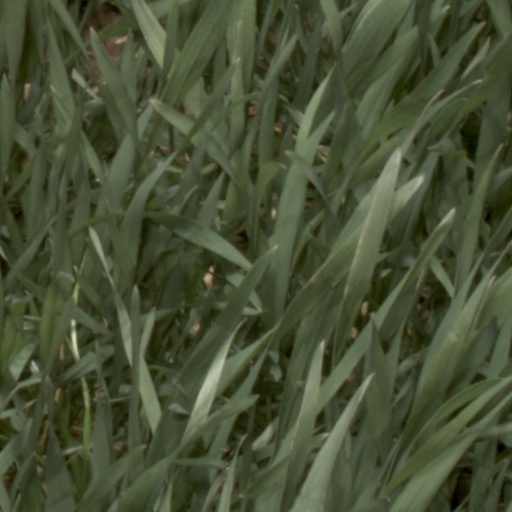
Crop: wheat